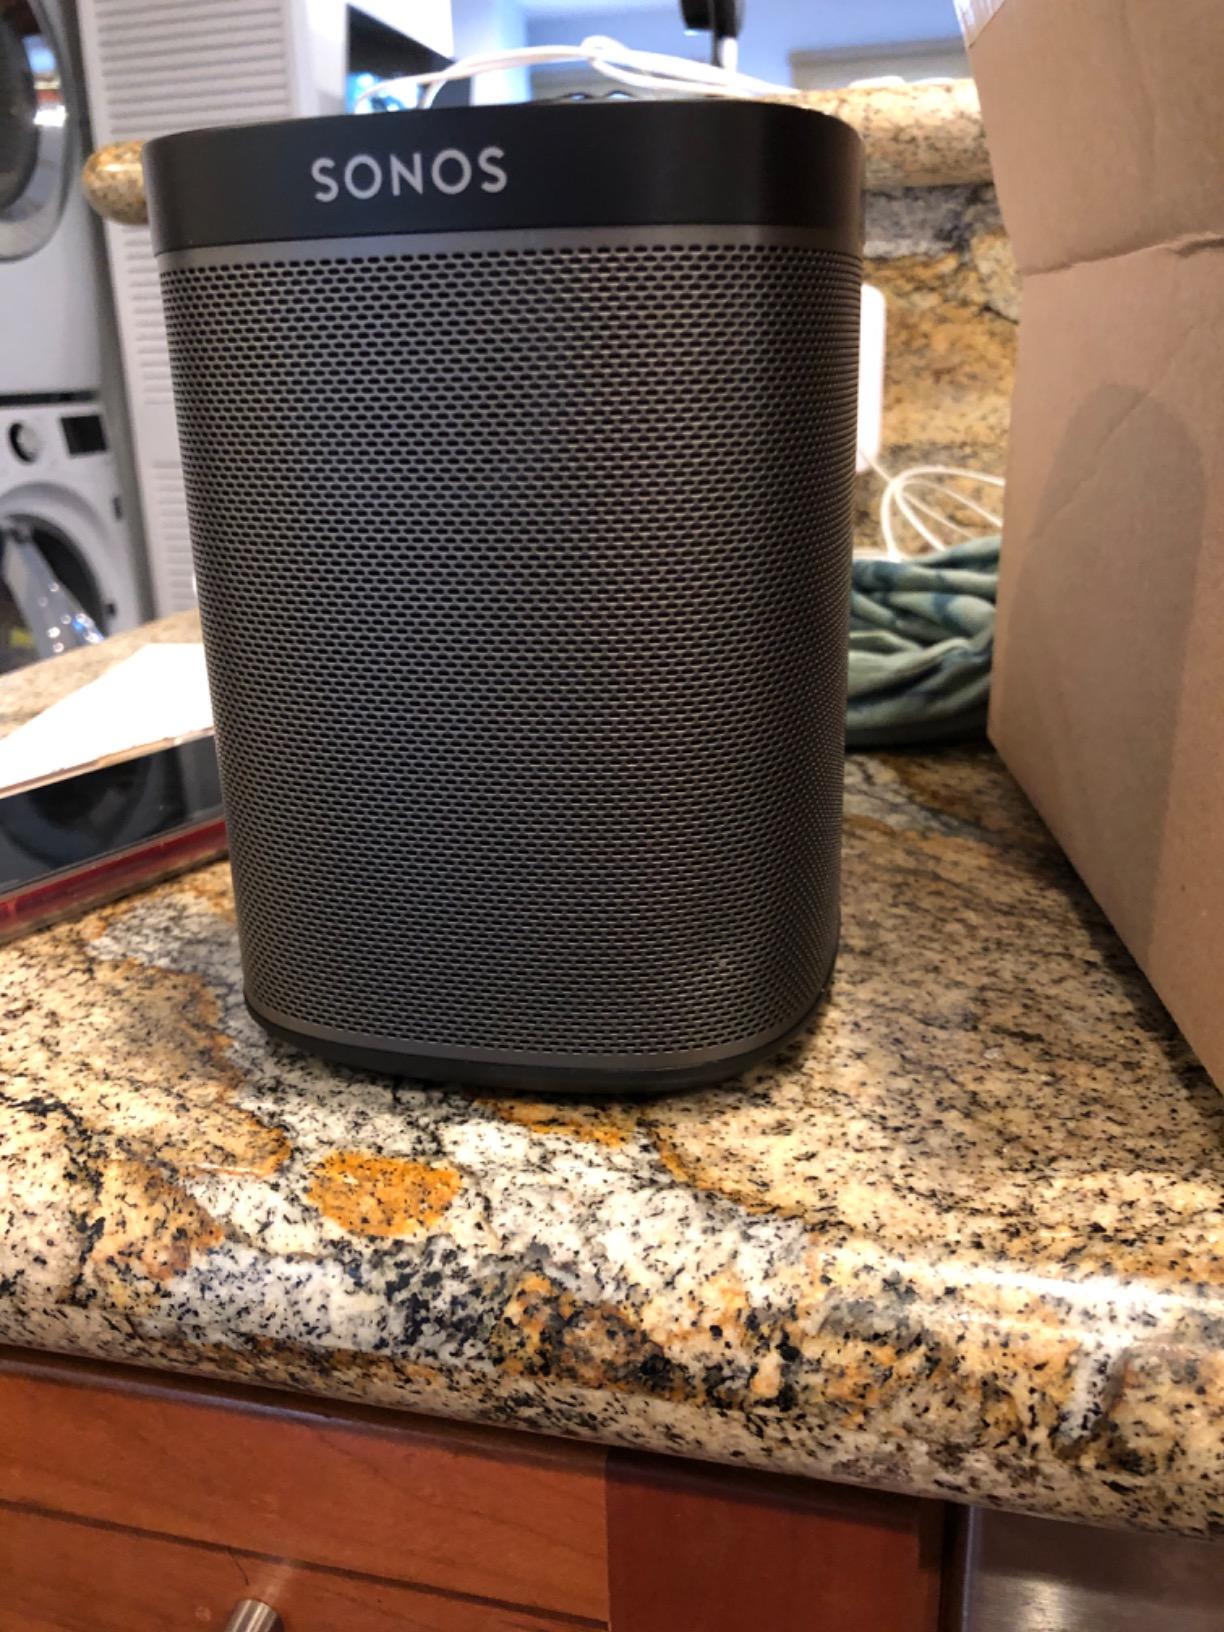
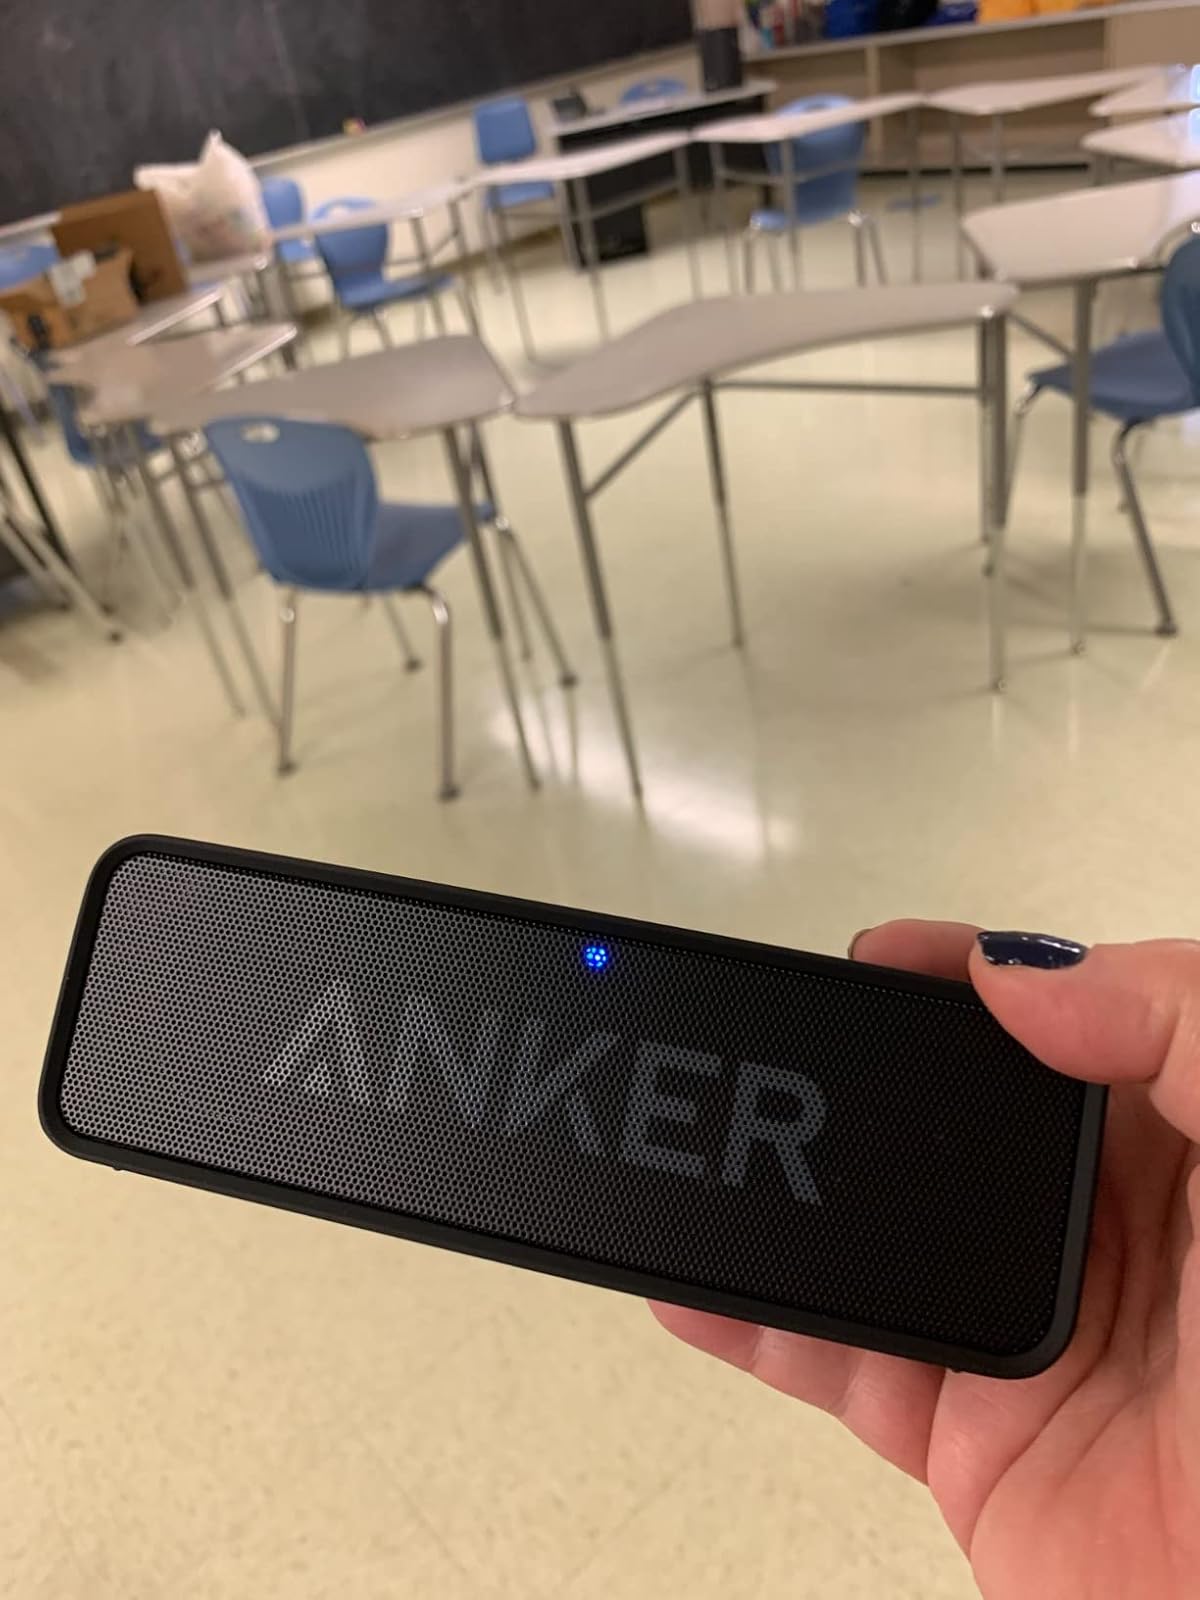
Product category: speaker
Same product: no